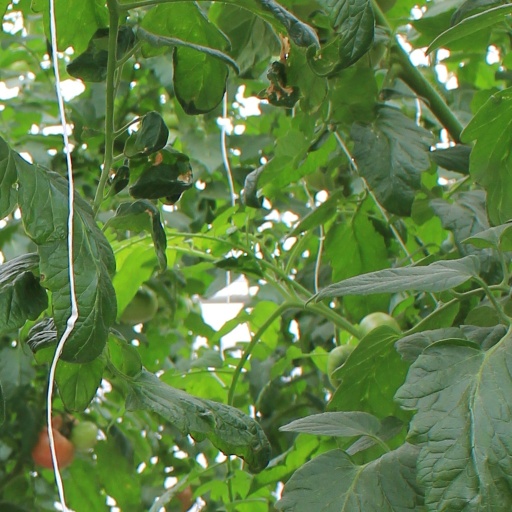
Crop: tomato